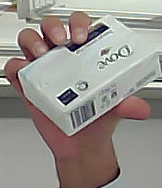
Product: dove_soap